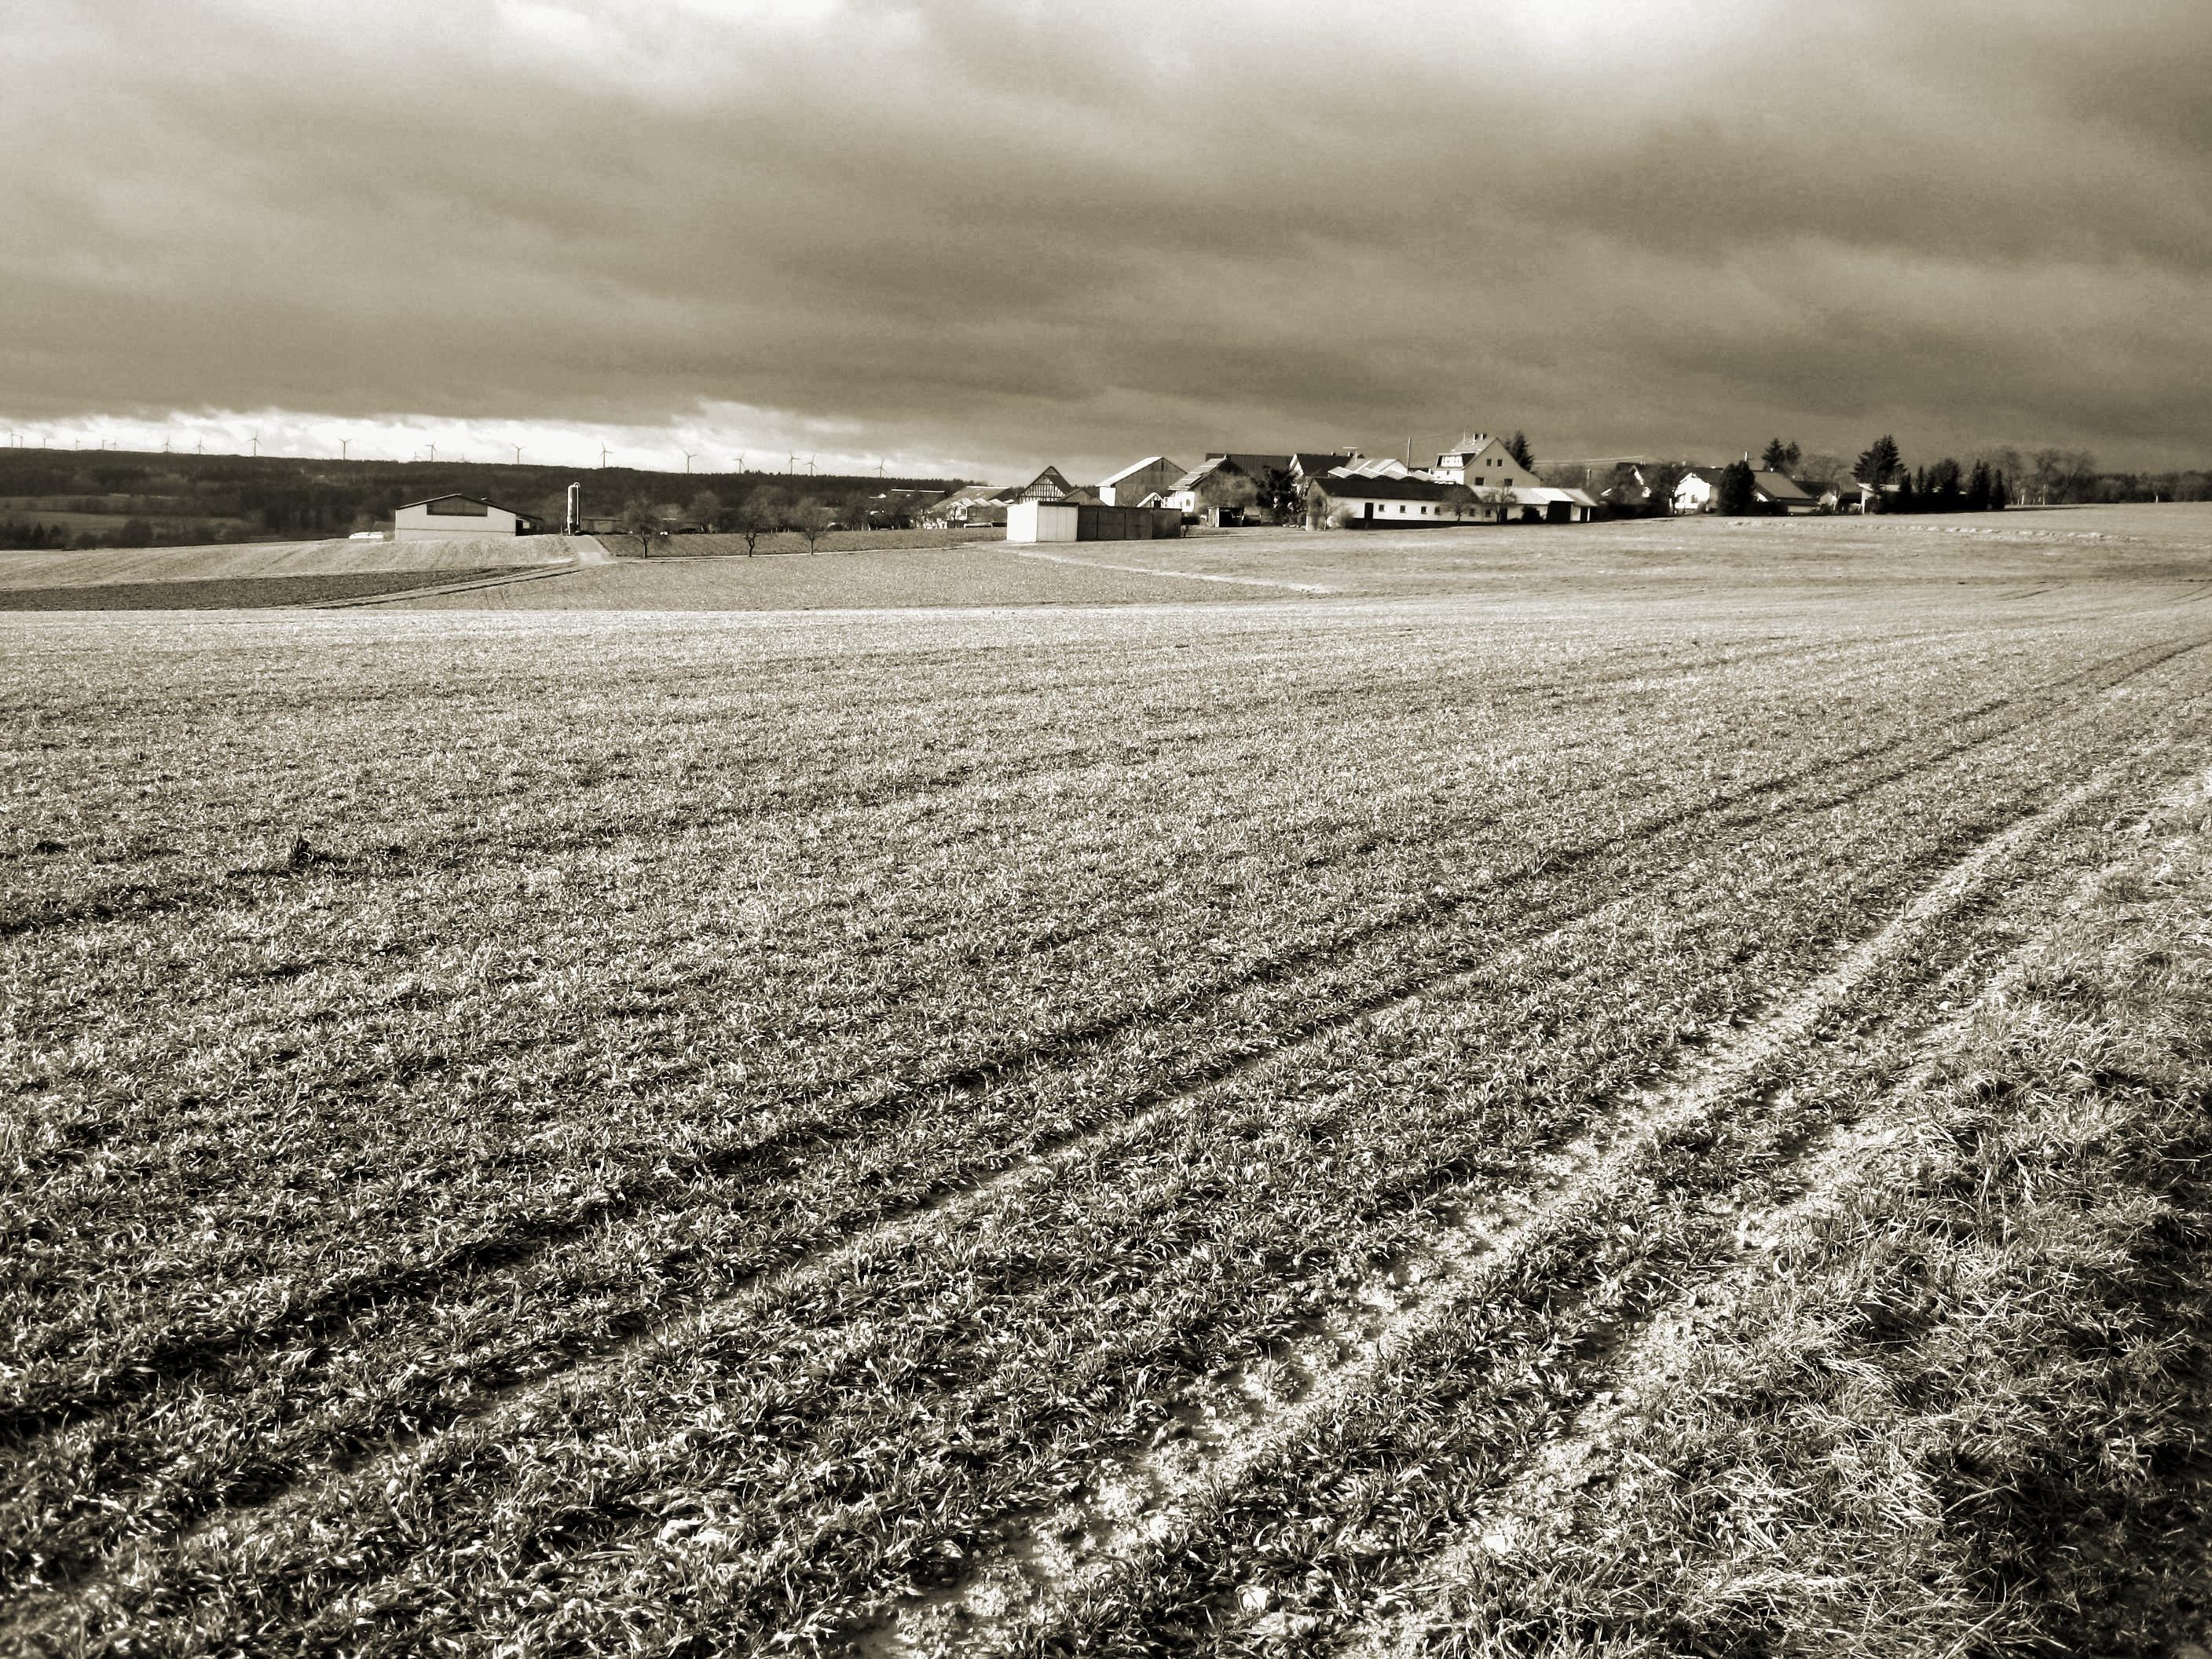
landscape, nature, horizon, snow, cloud, black and white, sky, track, field, farm, countryside, house, barn, rustic, transport, rural, spring, crop, soil, agriculture, monochrome, outside, clouds, germany, rural area, mudflat